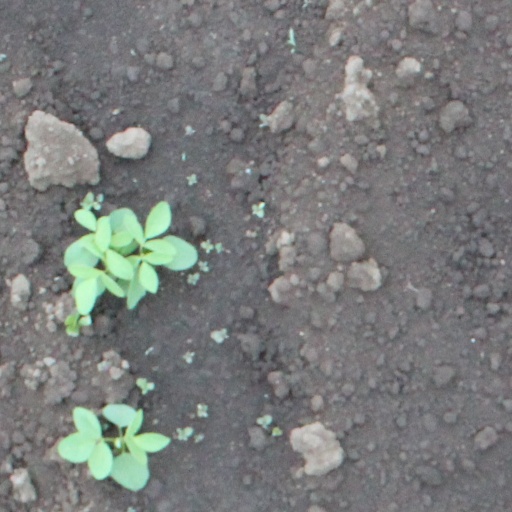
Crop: soybean